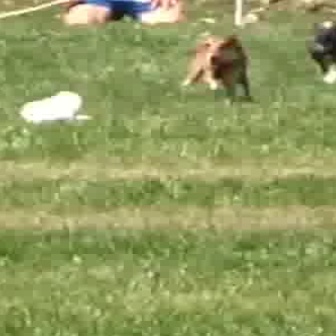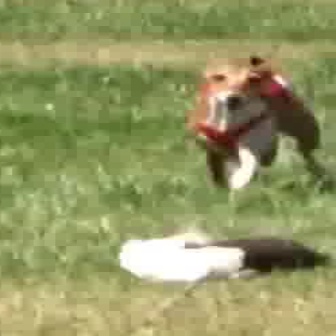
  Please identify the target specified by the bounding box [173,27,256,110] in the first image and locate it in the second image. Return the coordinates in [x_min,y_min,x_max,y_max] format.
Answer: [177,49,325,197]